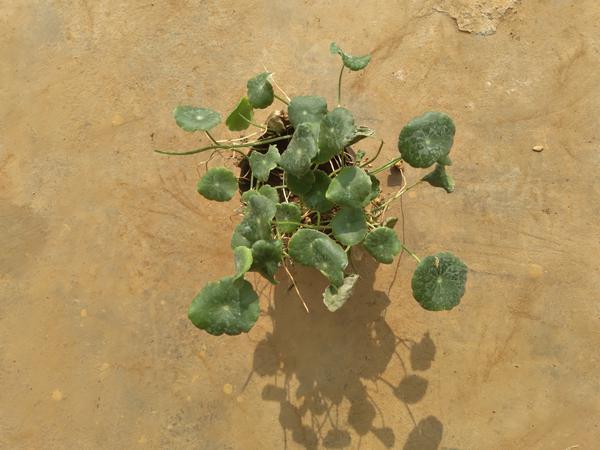
Plant: Brahmi